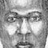
Emotion: neutral